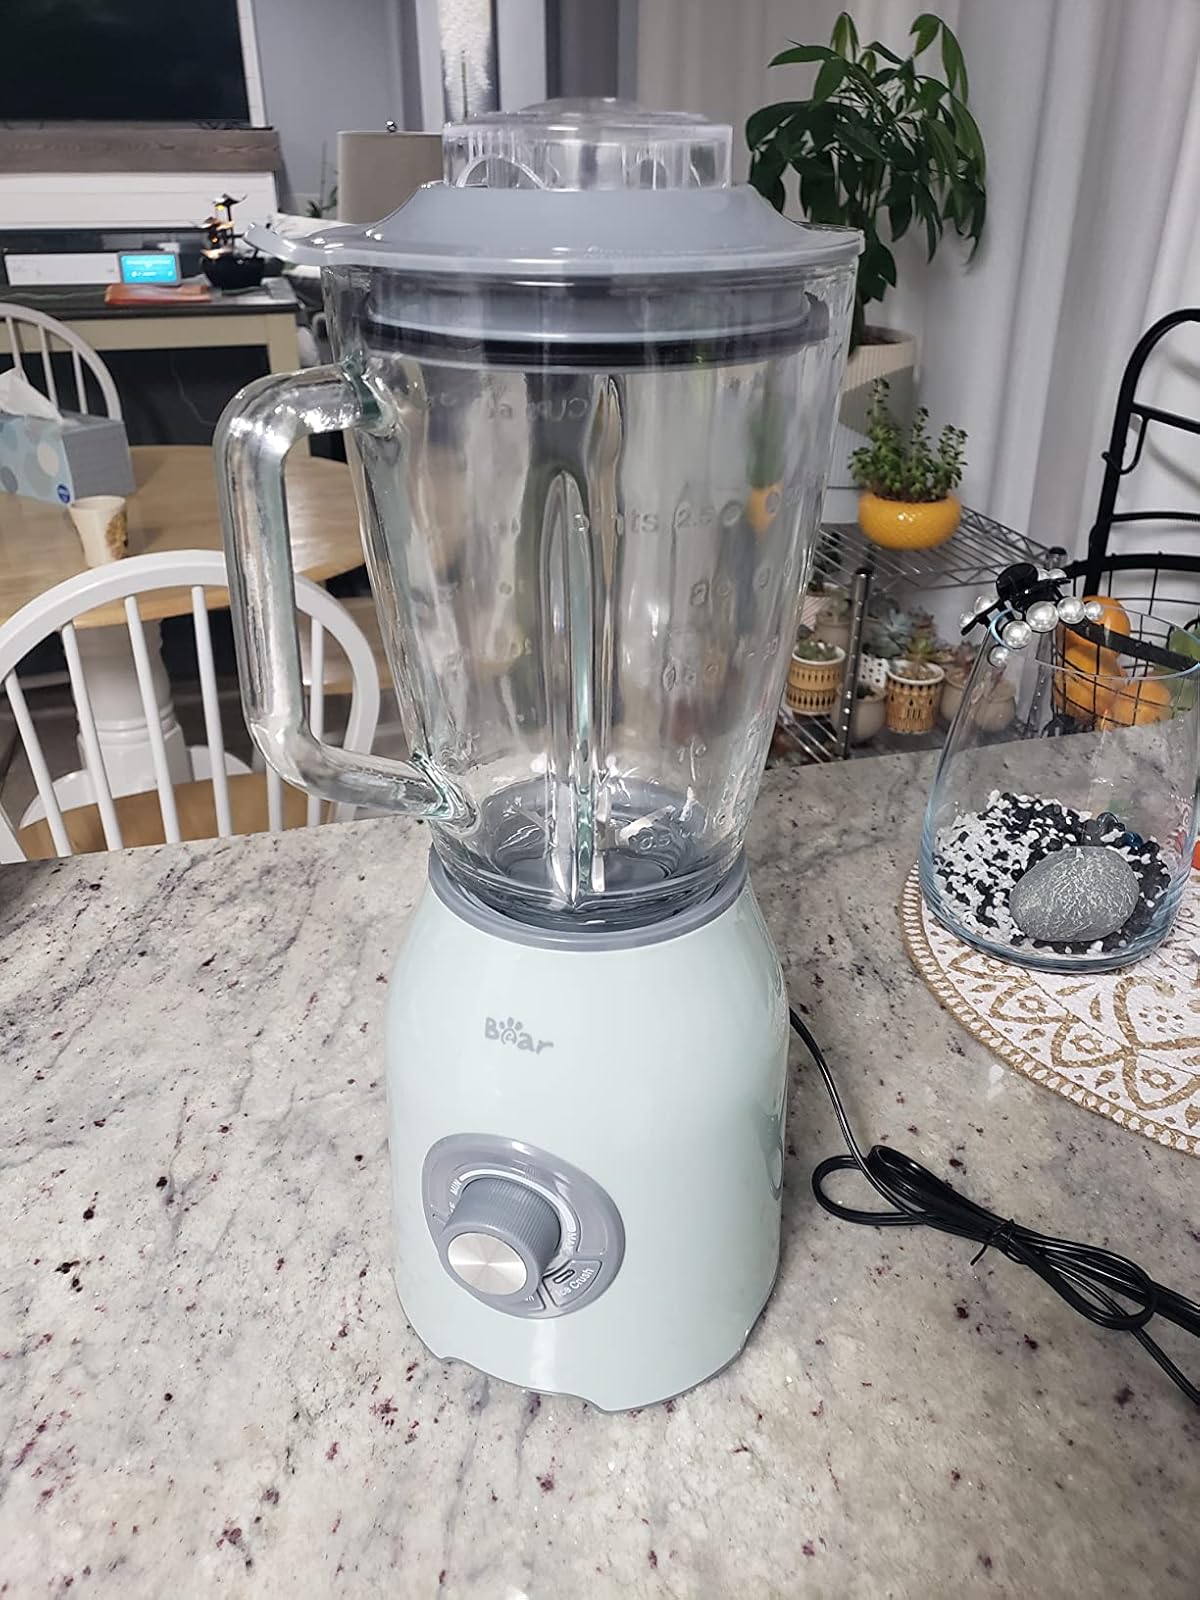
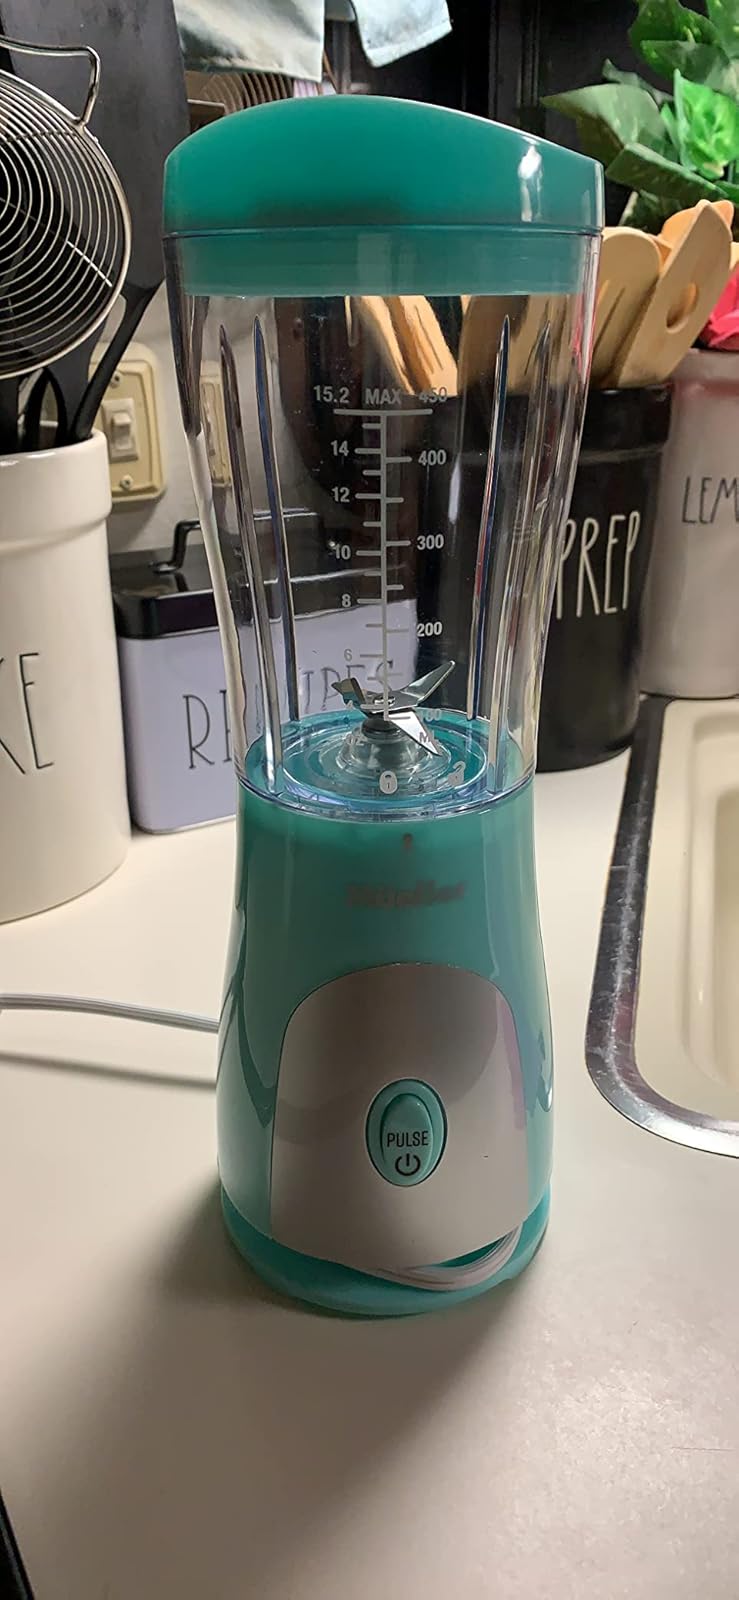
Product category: items_blender
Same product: no